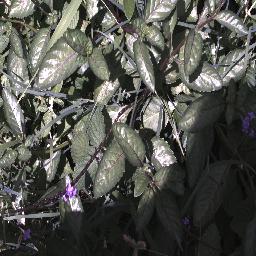
Label: snake_weed